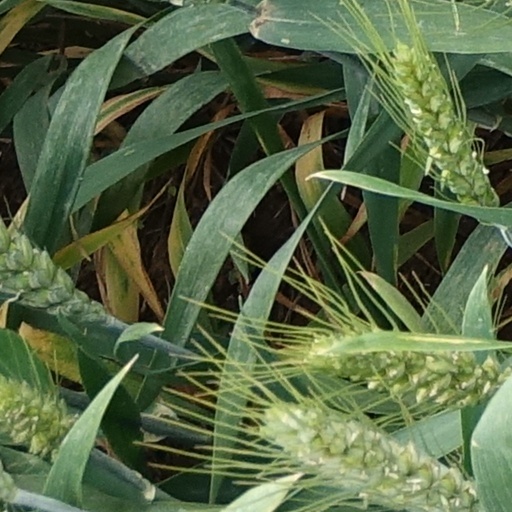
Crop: wheat